Iglesia ni Cristo Centennial

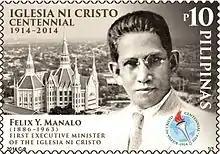
INC Centennial commemorative stamp.

The state-run Philippine Postal Corporation (PhilPost) released a postal stamp design commemorating the Iglesia ni Cristo Centennial. The stamp featured the denomination's founder Felix Manalo, the Centennial logo, and the INC Central Temple. Printed in monochrome, except for the logo, the stamp measured which is larger than the standard stamp size. The design was by INC member Bienvenido Santiago Jr. while the layout was made by Vic Serevo.